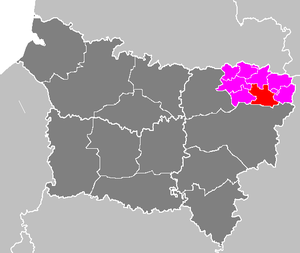
Le canton de Vervins est une division administrative française située dans le département de l'Aisne et la région Hauts-de-France.